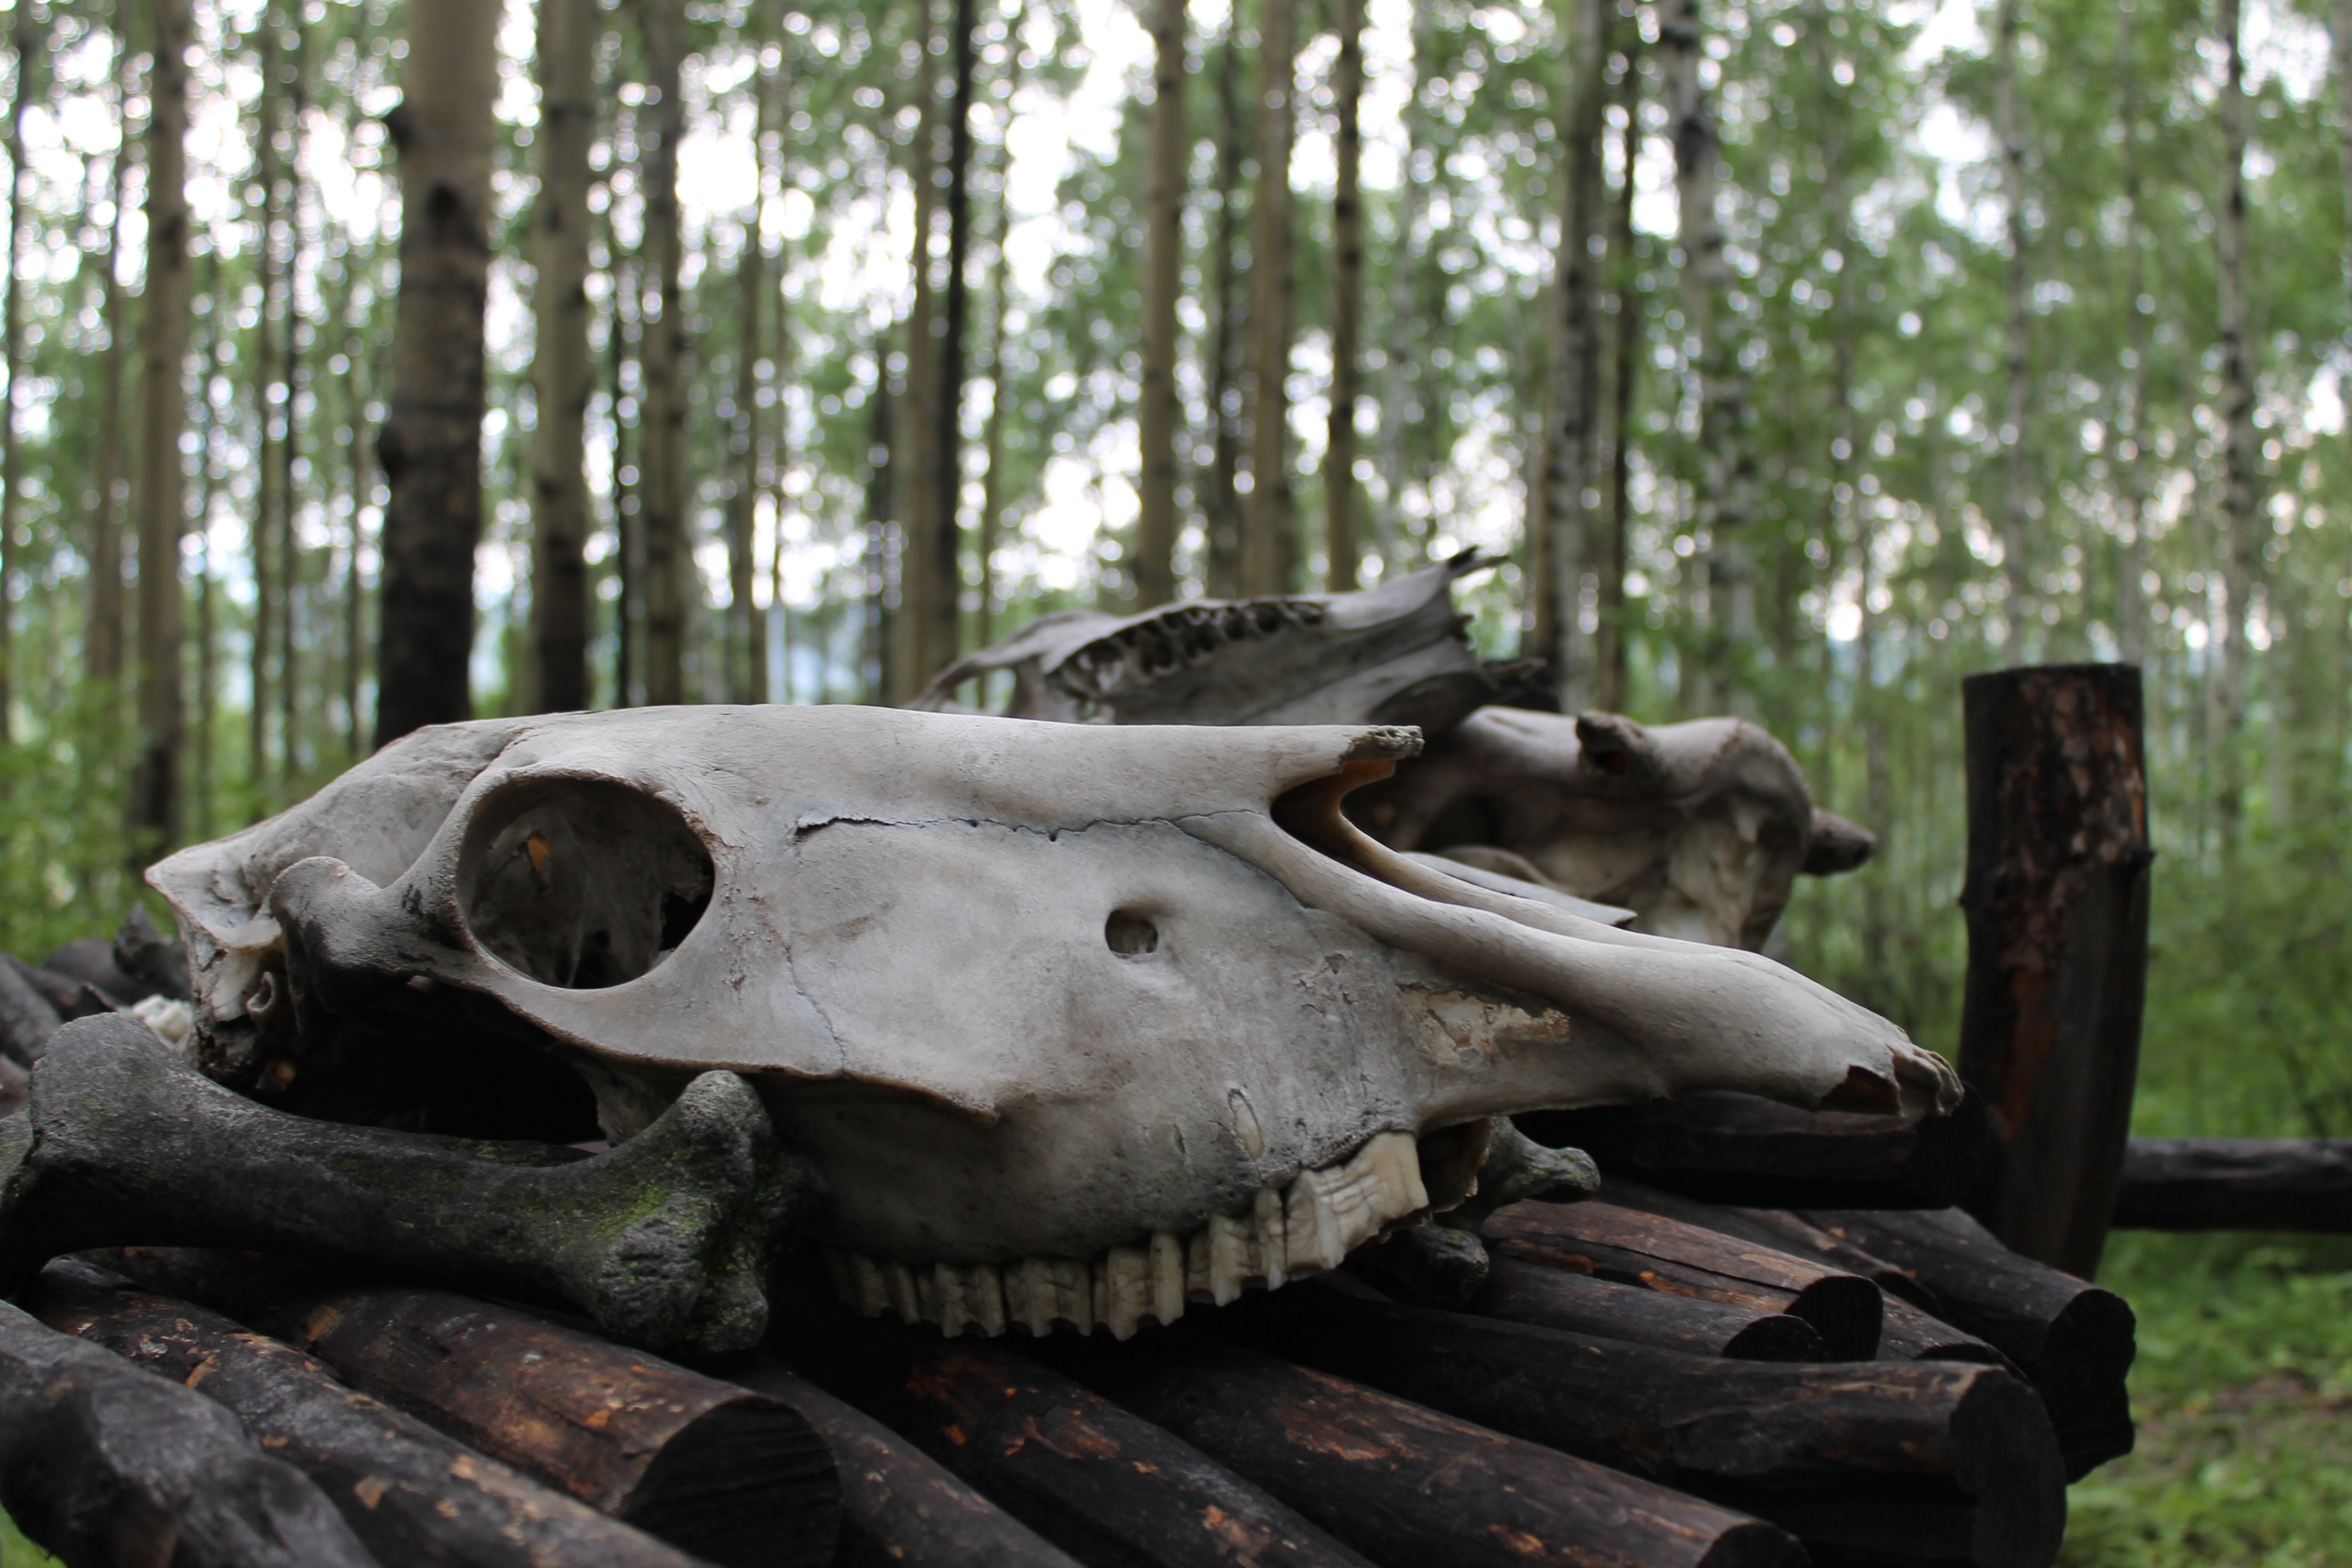
wood, statue, vehicle, sculpture, art